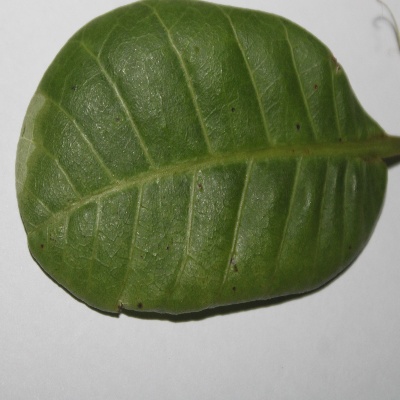
Crop: Cashew
Condition: anthracnose